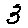
Label: 3